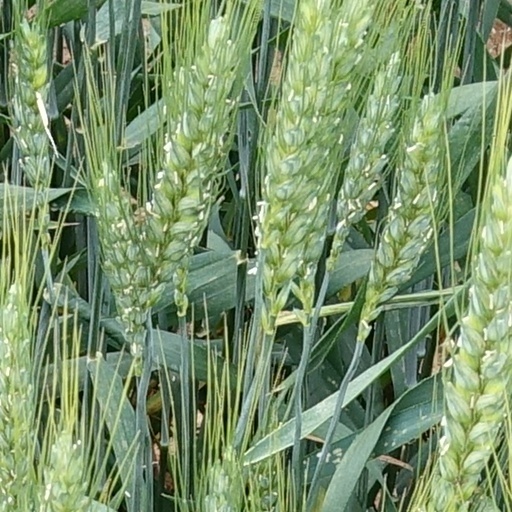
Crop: wheat